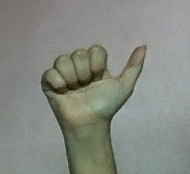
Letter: dhad